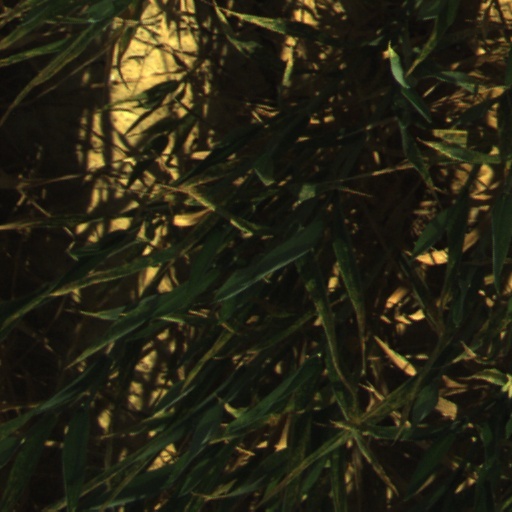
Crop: wheat